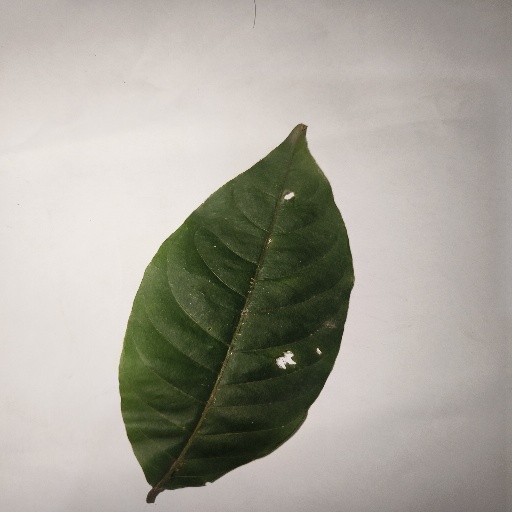
Species: HariTaki
Leaf condition: Shot Hole